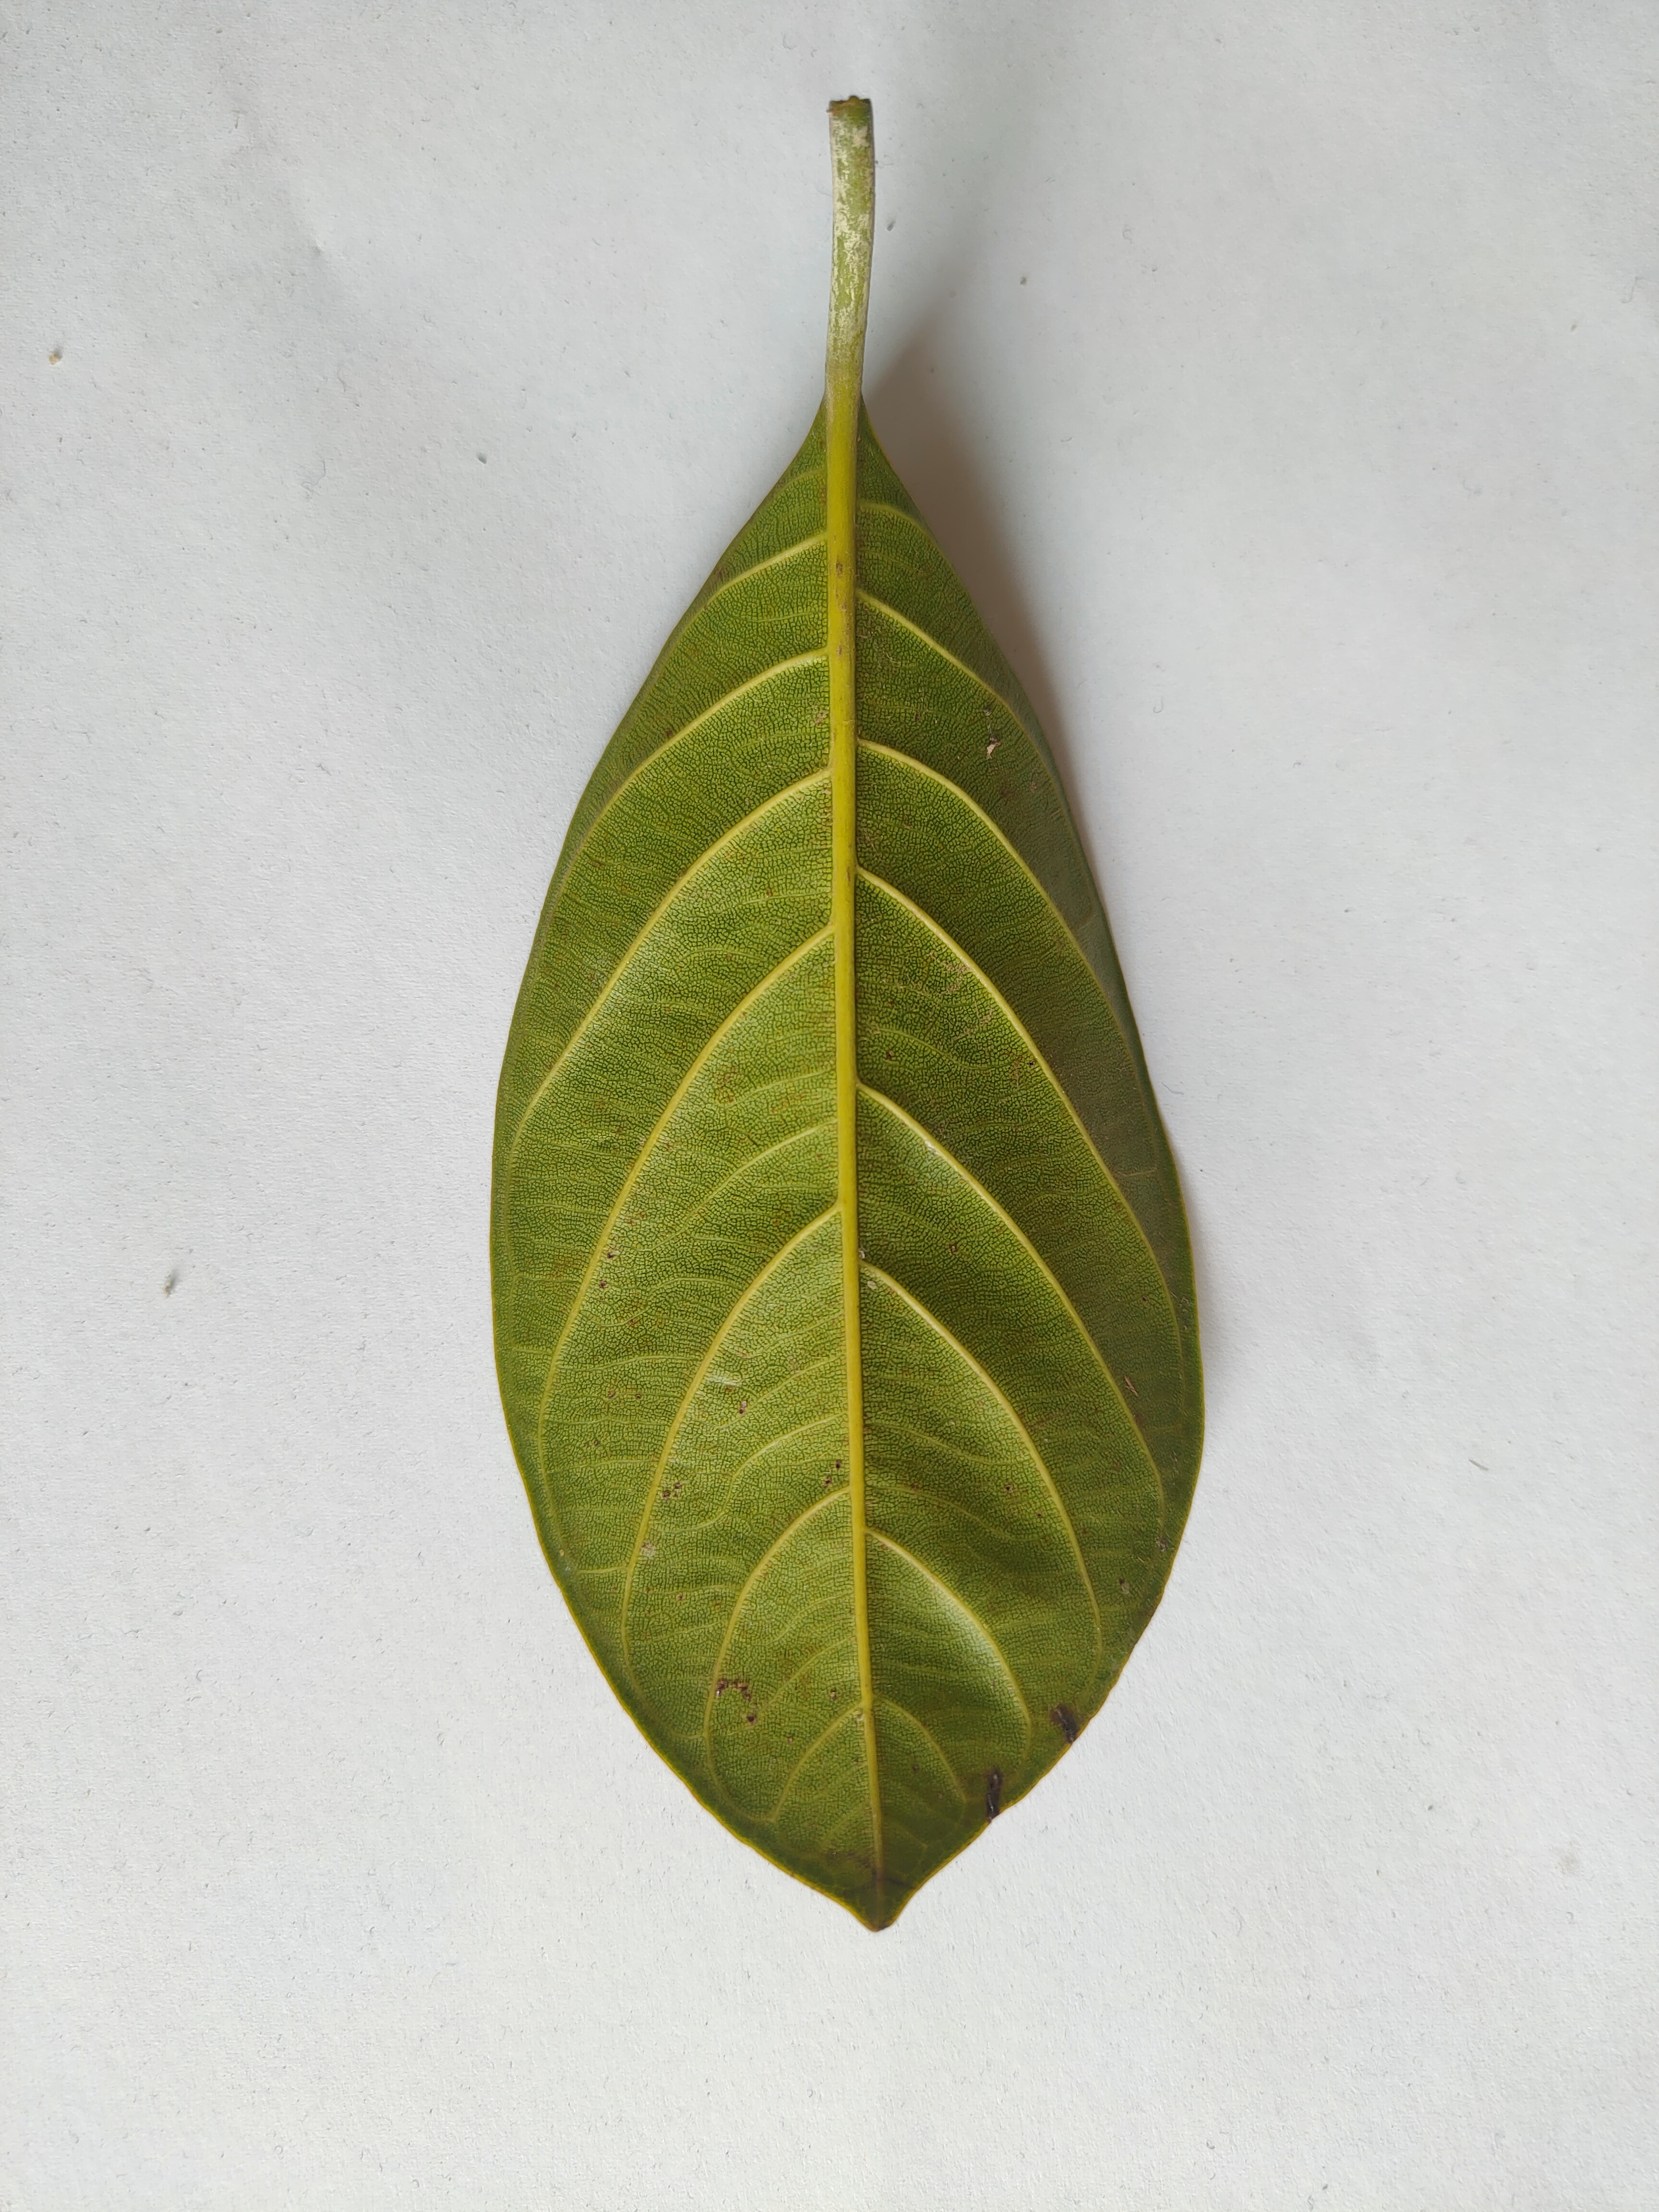
Leaf variety: Jackfruit